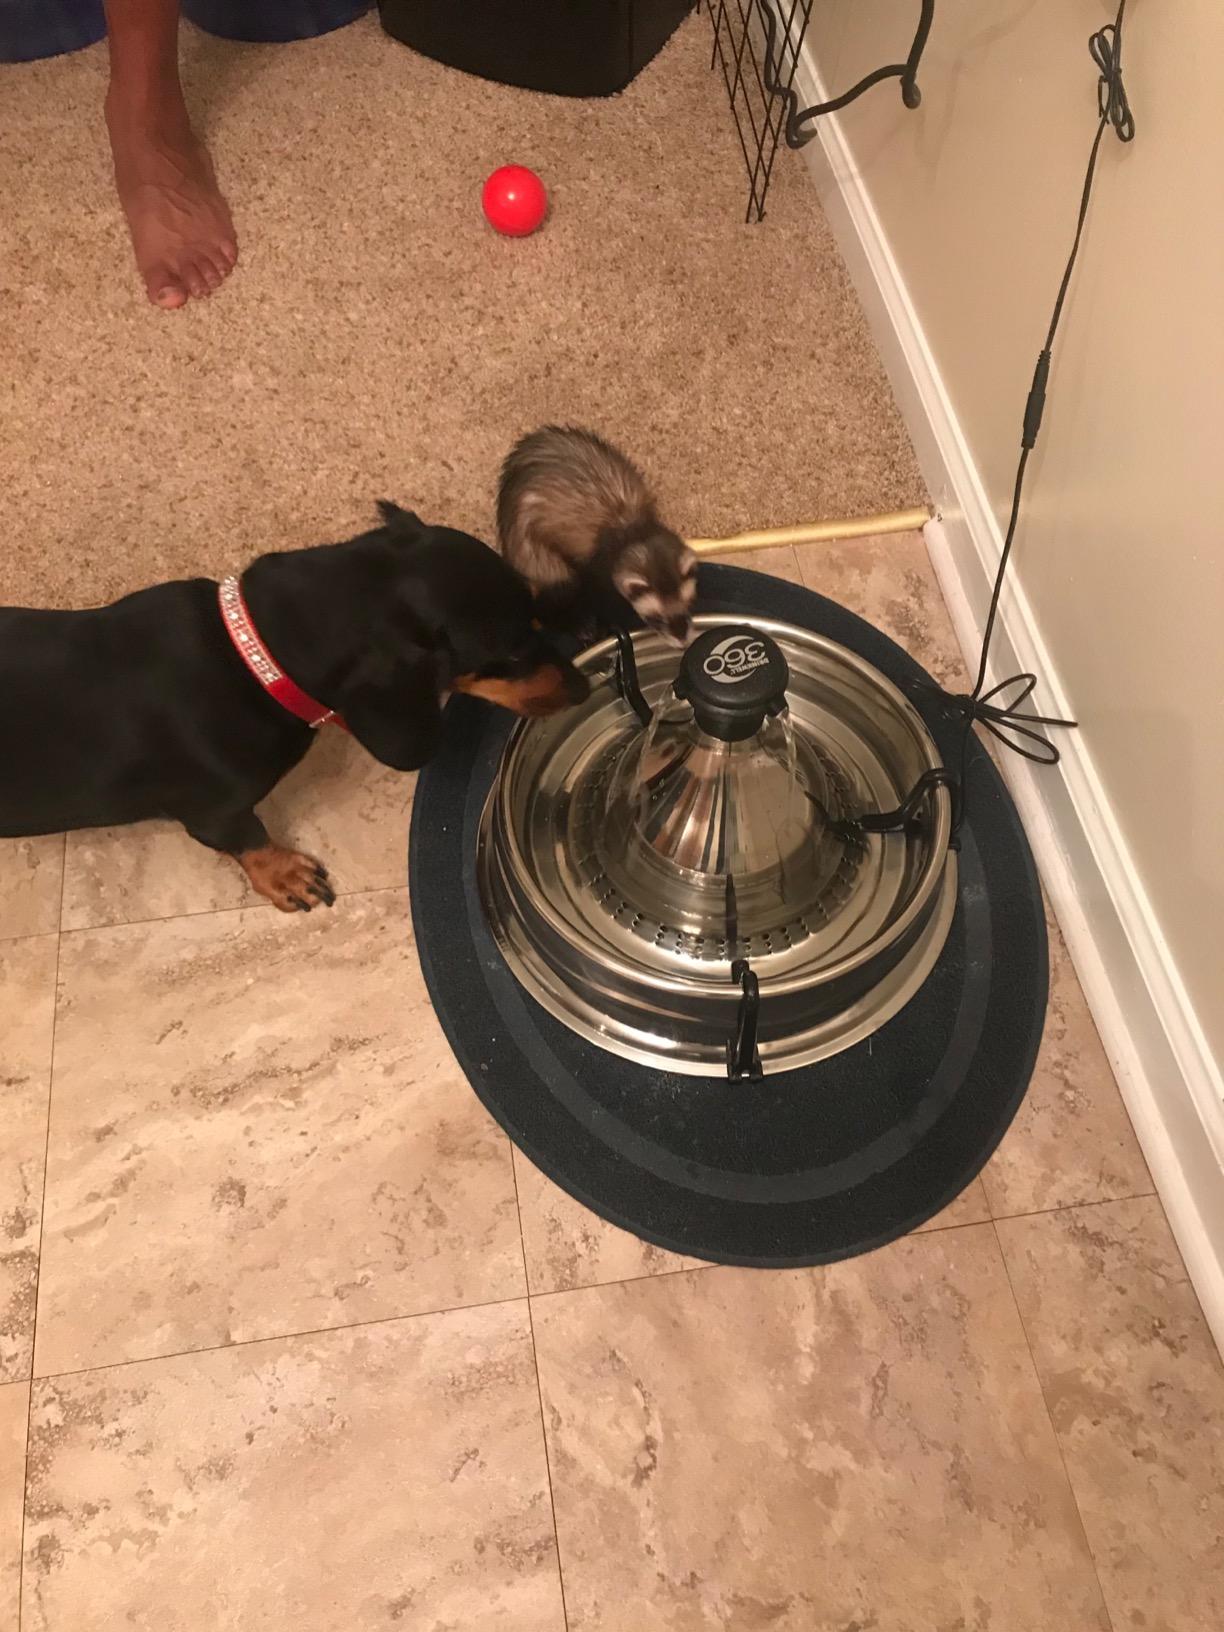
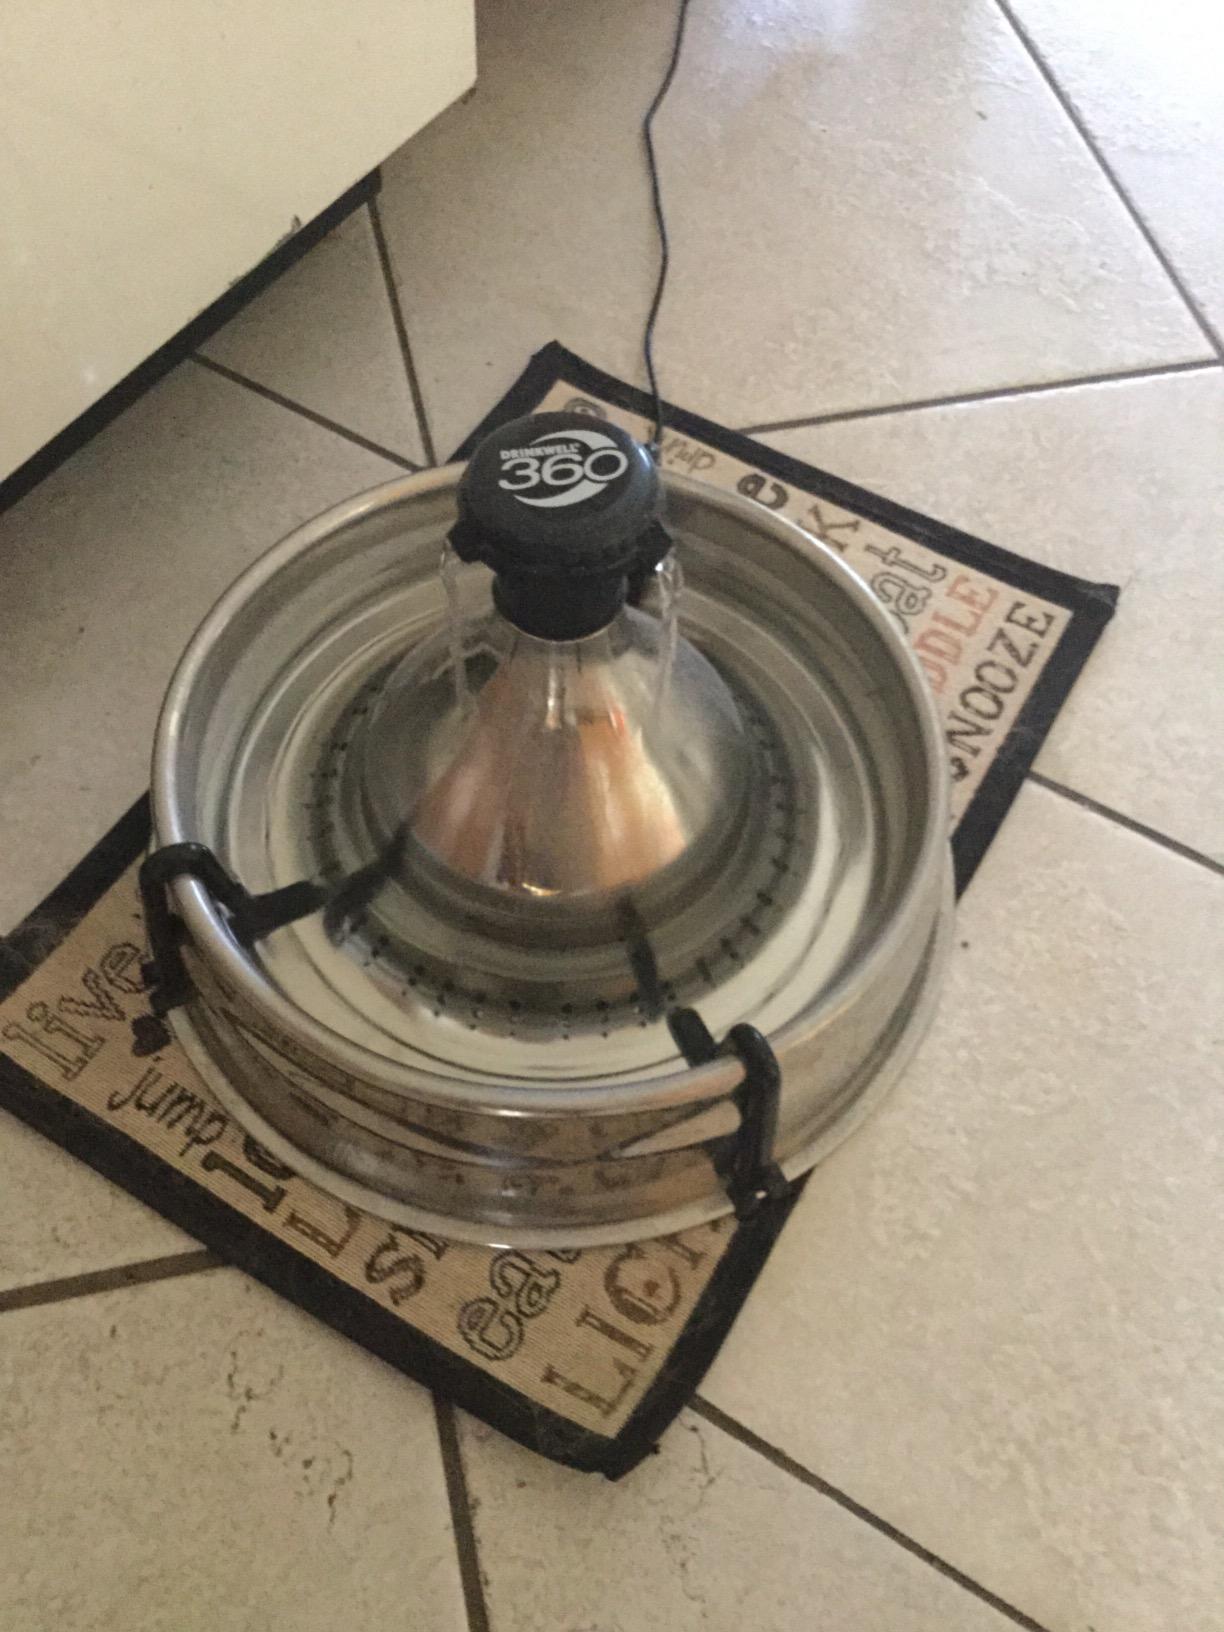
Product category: items_bowl
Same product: yes